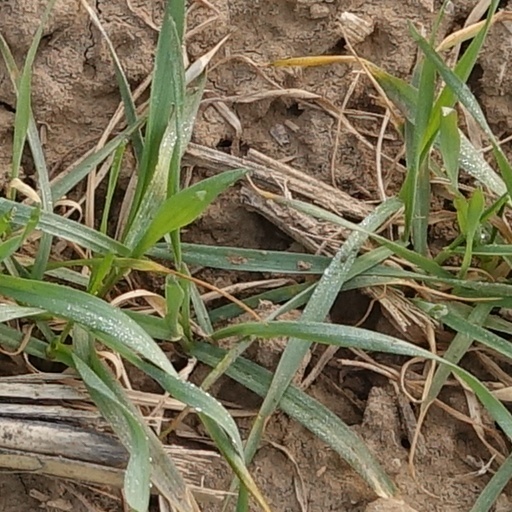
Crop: wheat